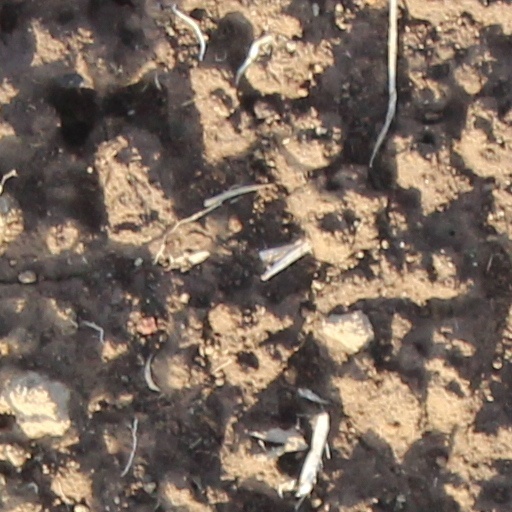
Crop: wheat